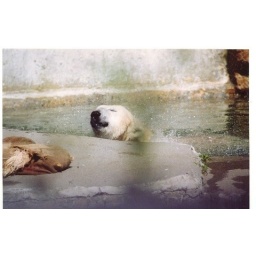
a polar bear at the san francisco zoo playing in the water